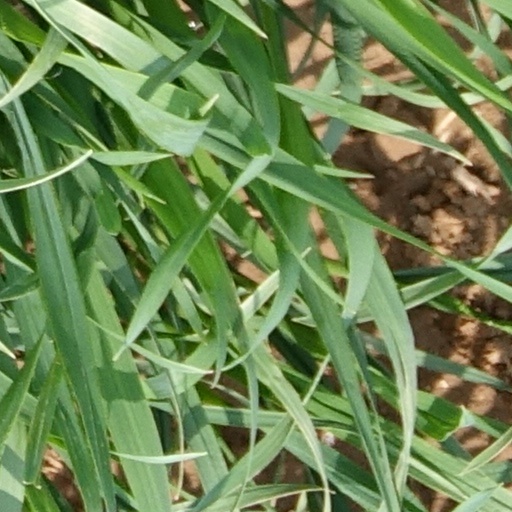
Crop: wheat